Ávila

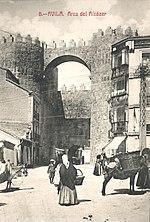
The Alcázar Gate c. 1912

In the 19th century, there was some population growth with the construction of the railway line from Madrid to the French border at Irun and an important junction near the town.